Just You and Me, Kid

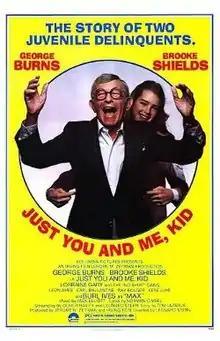
Theatrical release poster

Just You and Me, Kid is a 1979 American comedy film starring George Burns, Brooke Shields, Lorraine Gary, Ray Bolger, Leon Ames, Carl Ballantine, Keye Luke and Burl Ives. It was directed by Leonard B. Stern and was released in July 1979 by Columbia Pictures.